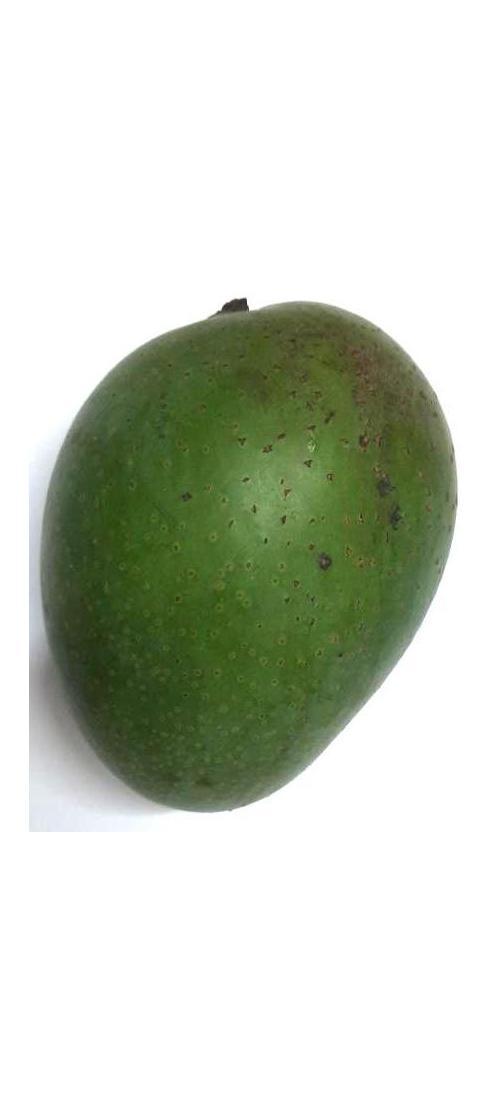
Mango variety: Ashshina Zhinuk